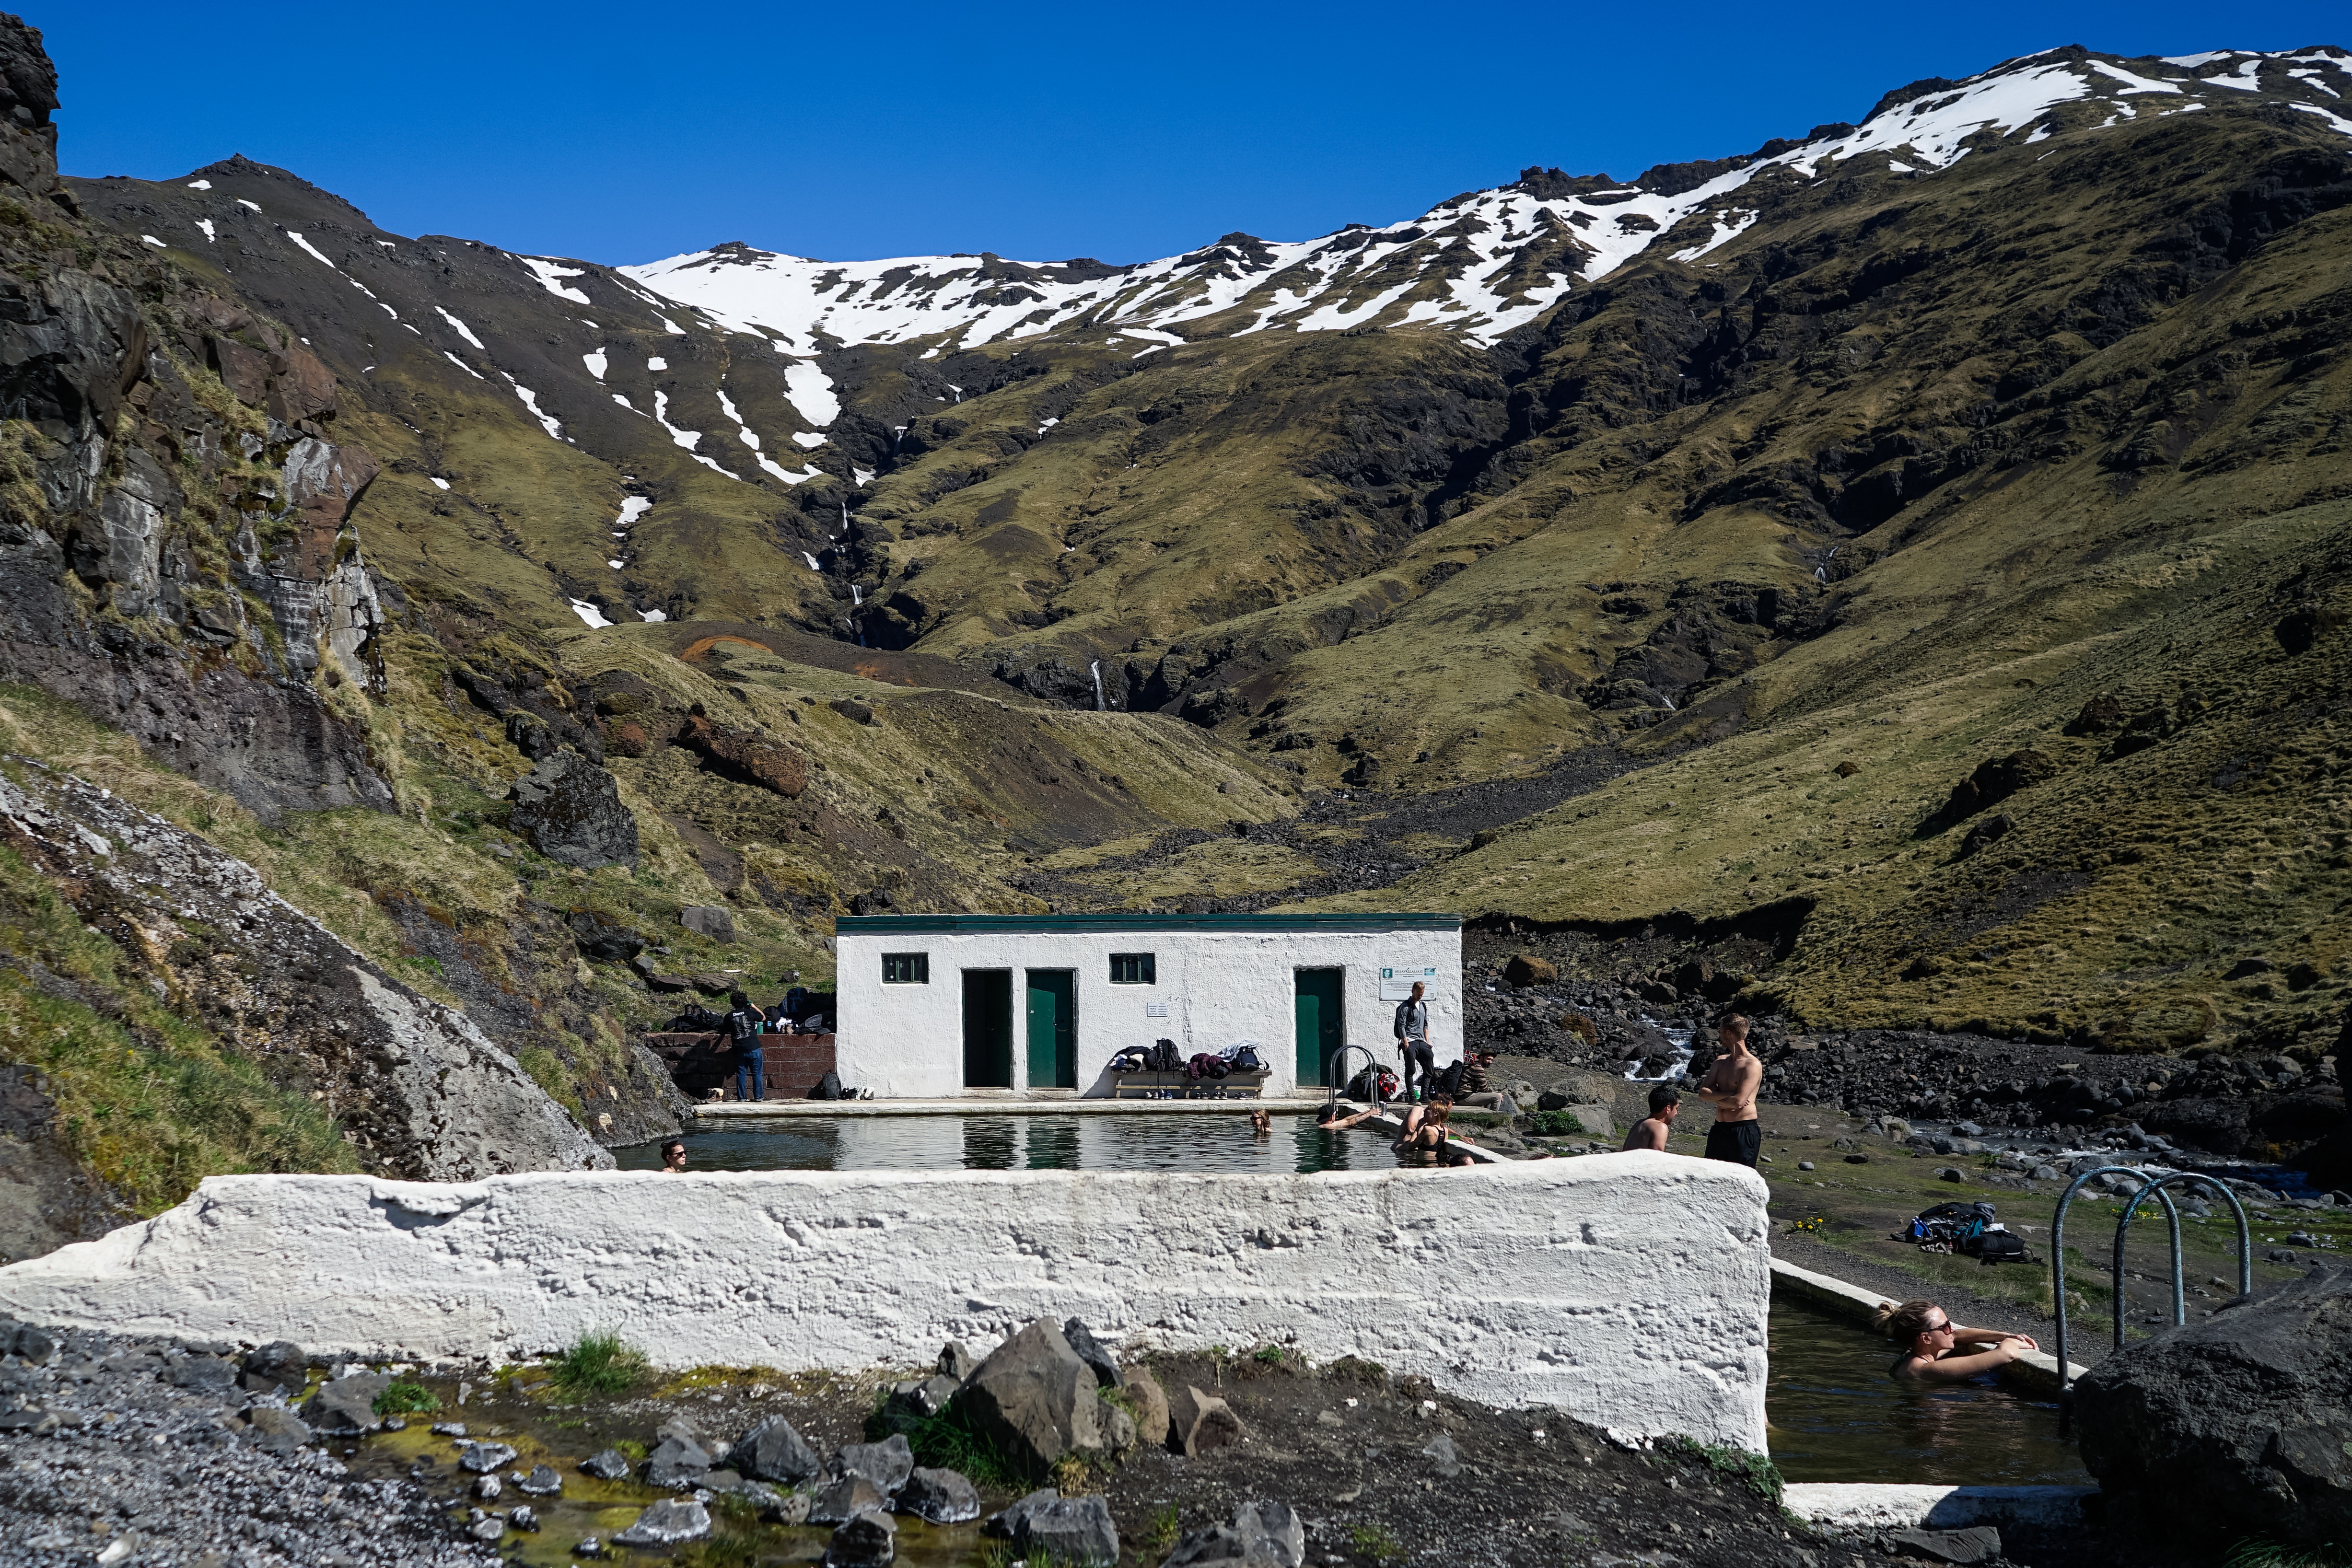
landscape, walking, mountain, hiking, lake, adventure, valley, mountain range, fjord, terrain, ridge, alps, backpacking, loch, landform, mountain pass, geographical feature, mountainous landforms, glacial landform